Forgacs Marine and Defence

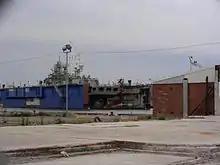
in Forgacs' floating dock at Newcastle.

Forgacs conducts refit and maintenance work for the Royal Australian Navy, including the repair and extensive conversion of the (LPA) ships, following their purchase from the United States Navy. Forgacs constructed hull blocks for the and in 2009 they were contracted to build 30 hull blocks for the being constructed in Adelaide for the Royal Australian Navy.